King Otto (film)

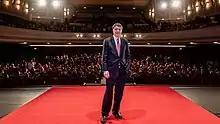
Otto Rehhagel at German premiere

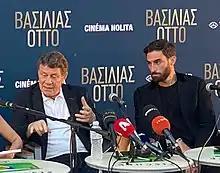
Otto Rehhagel and director Christopher André Marks at Greek premiere

The film was released in over 75 countries worldwide either theatrically or on streaming platforms making it one of the widest released Greek language films on record. It had its World Premiere in Melbourne, Australia at The Astor Theatre to multiple sold out preview screenings and was then released nationally in over 80 cinemas across Australia. On the day of the theatrical release, Melbourne went into a total lockdown and cinemas were closed for weeks preventing the film from having its full theatrical run in Victoria. The Greek premiere was held at the Zappeion in the National Garden of Athens with the players of the 2004 Greece National Team, Otto Rehhagel, Ioannis Topalidis, producer Shani Hinton and director Christopher André Marks in attendance. The film was subsequently released theatrically nationwide in Greece. The German premiere was held at the historic Lichtburg cinema in Essen on Nov 11, 2021 in the hometown of Otto Rehhagel. The sold out theatre of 1,000 + gave the film and its star, Otto Rehhagel, a loud standing ovation and cheered throughout the premiere as if in a football stadium. As Kicker notes, "Applause, cheering and singing resounded again and again..." On the first day of the German release, Otto Rehhagel was honored with his hands moulded into gold to adorn the walls of the Lichtburg lobby. The film was also released on SKY UK and Amazon Prime Video in the United Kingdom, Warner Bros. Discovery in South America, Viaplay in the Nordics and Al Jazeera in the Middle East among other territories. It can also be seen on Qantas, Emirates (airline) and Lufthansa Airlines entertainment systems. The film was released theatrically in the United States and Canada on March 25, 2022, Greek Independence Day. It had theatrical runs in New York, Chicago, Boston, SF, Los Angeles and Toronto among others. The North American premiere was held at the Museum of Modern Art in Manhattan with "ambassadors, diplomats, media personalities, athletes and hundreds of others".